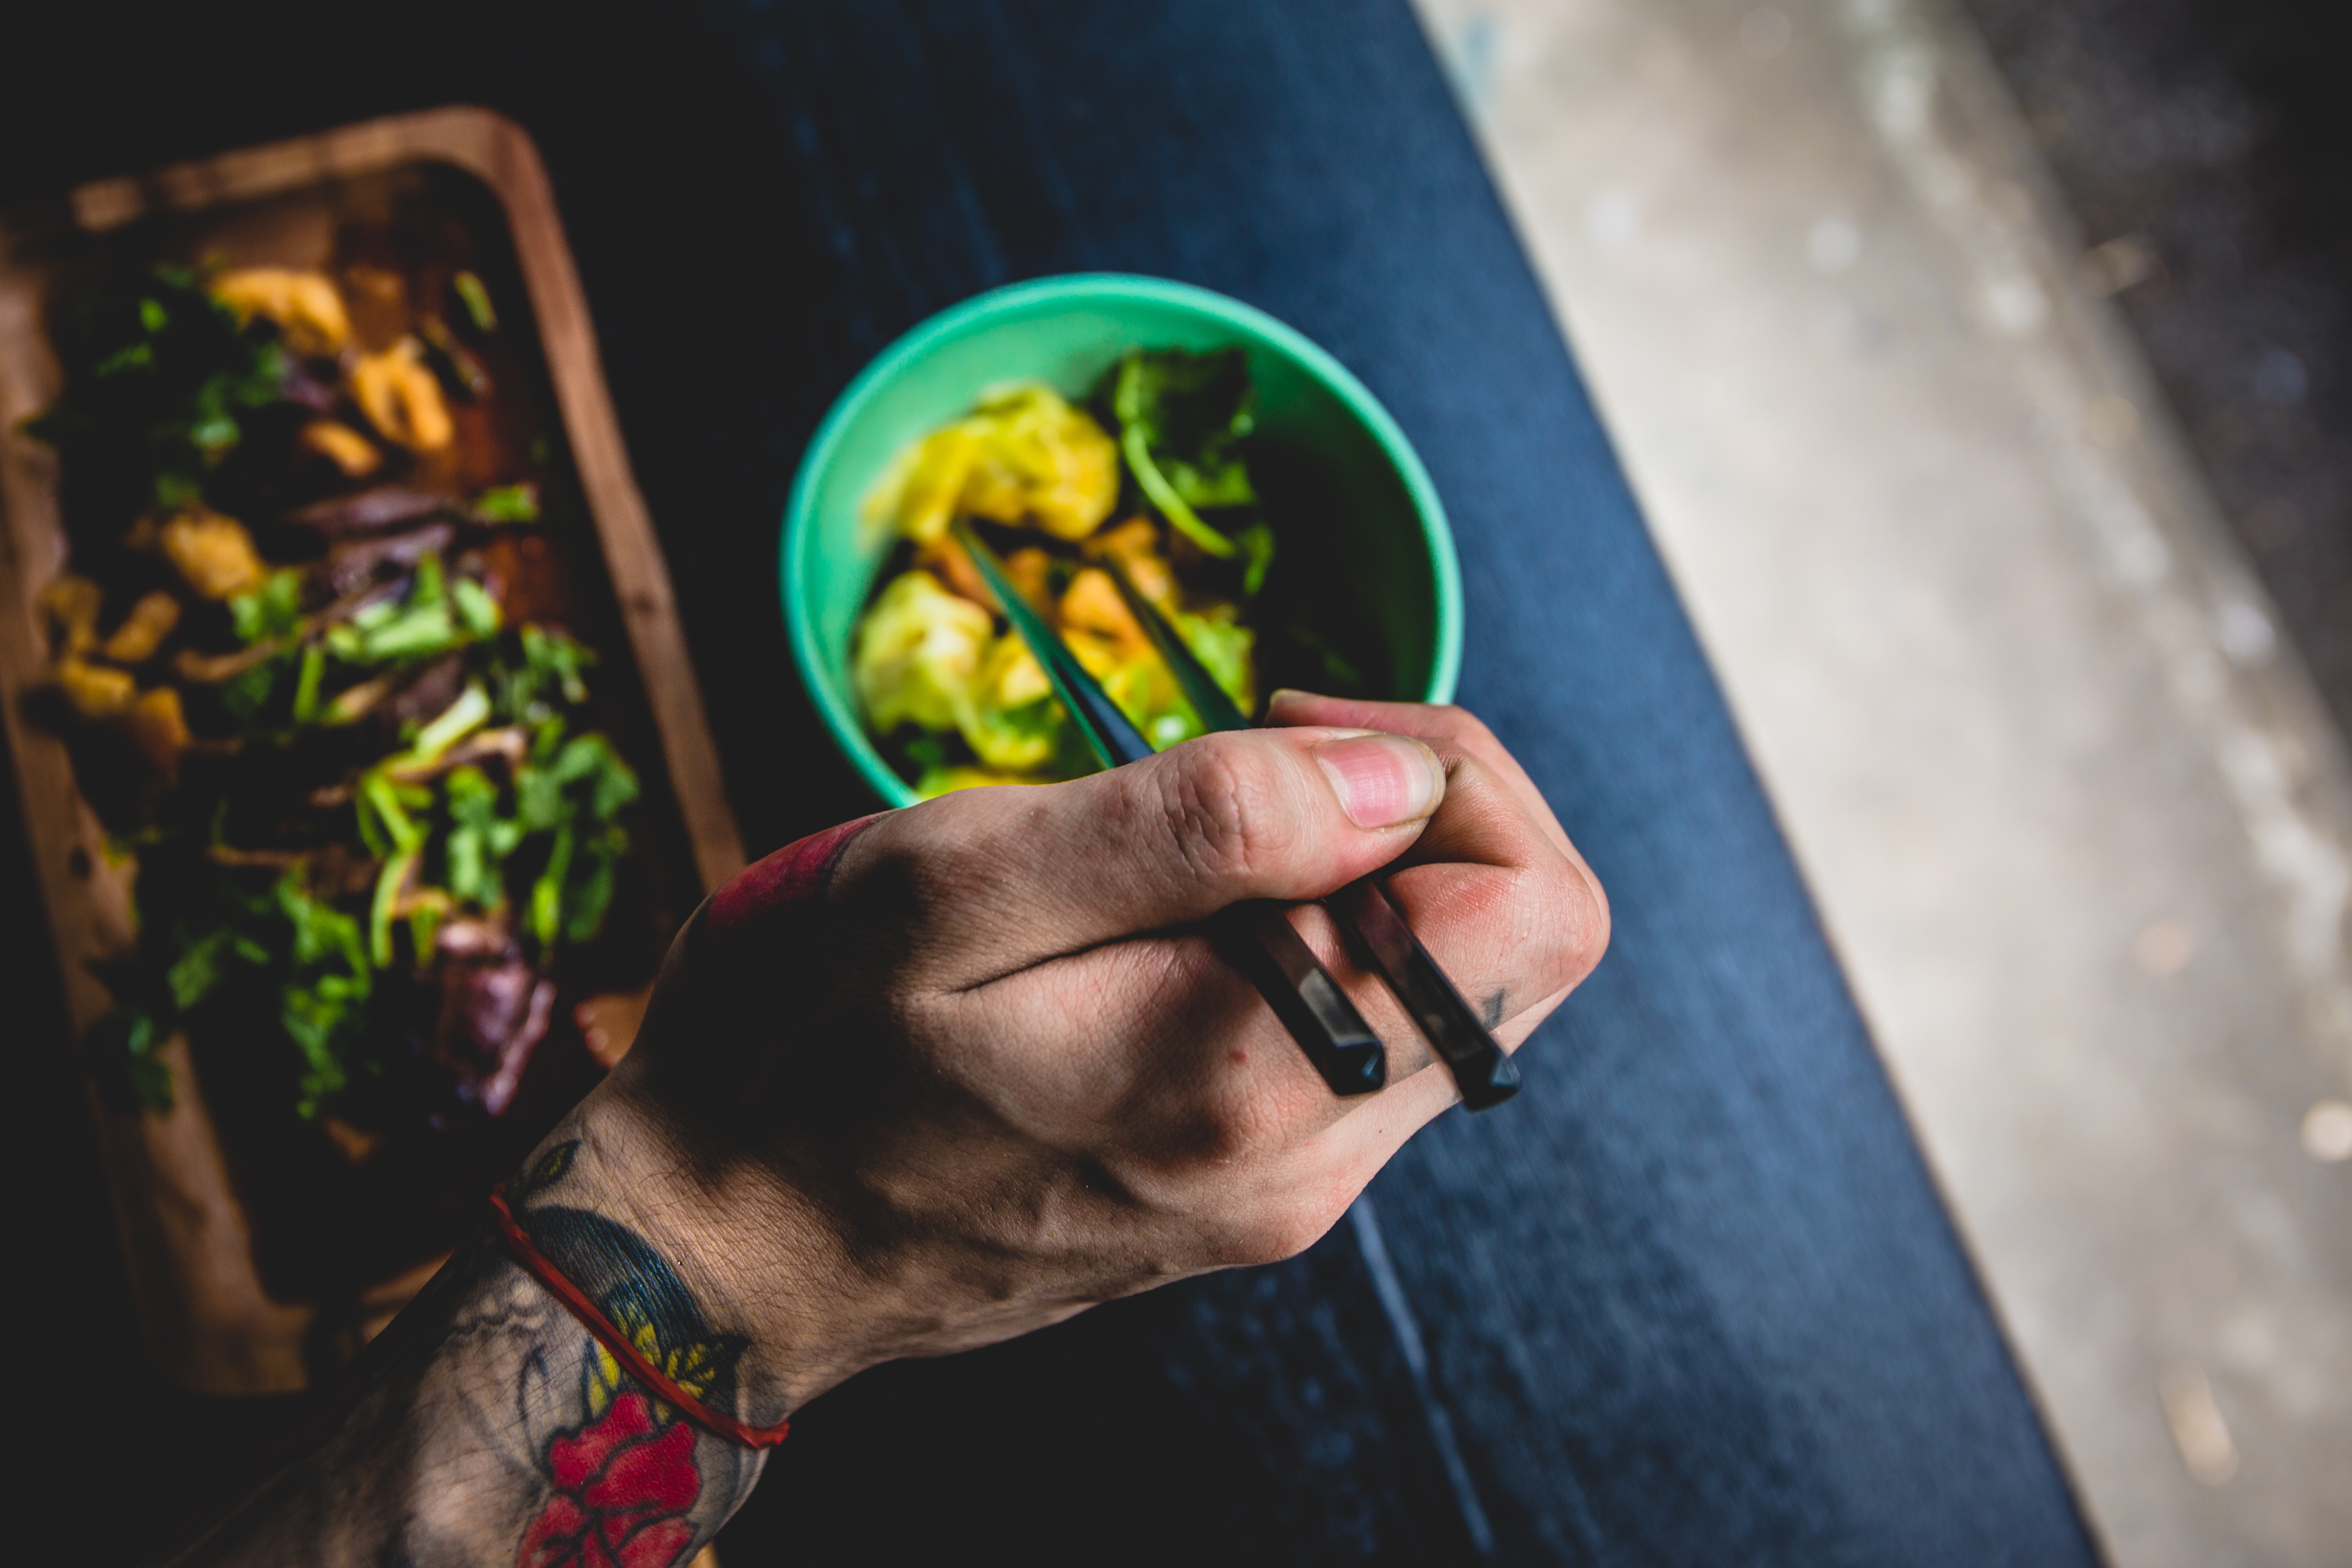
hand, person, people, boy, cute, male, asian, bowl, meal, food, color, fresh, lifestyle, healthy, snack, eat, lunch, life, eating, happy, nutrition, dinner, diet, hungry, chop sticks